2019–2020 Guinean protests

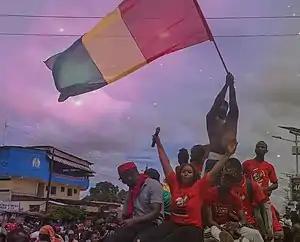
Protestors in Conakry on 24 October 2019

The 2019–2020 Guinean protests, or the (FNDC), were a series of violent protests and mass civil unrest around Guinea against the rule of Alpha Condé that first broke out on 14 October 2019 against constitutional changes. More than 800 were killed in violent clashes and political scenes yet ethnic clashes and this spawned even further rhetoric, while the protesters still resisted despite the harsh repression. After the 2020 Guinean presidential election, widespread unrest took place, leading to the deaths of 27 protesters.